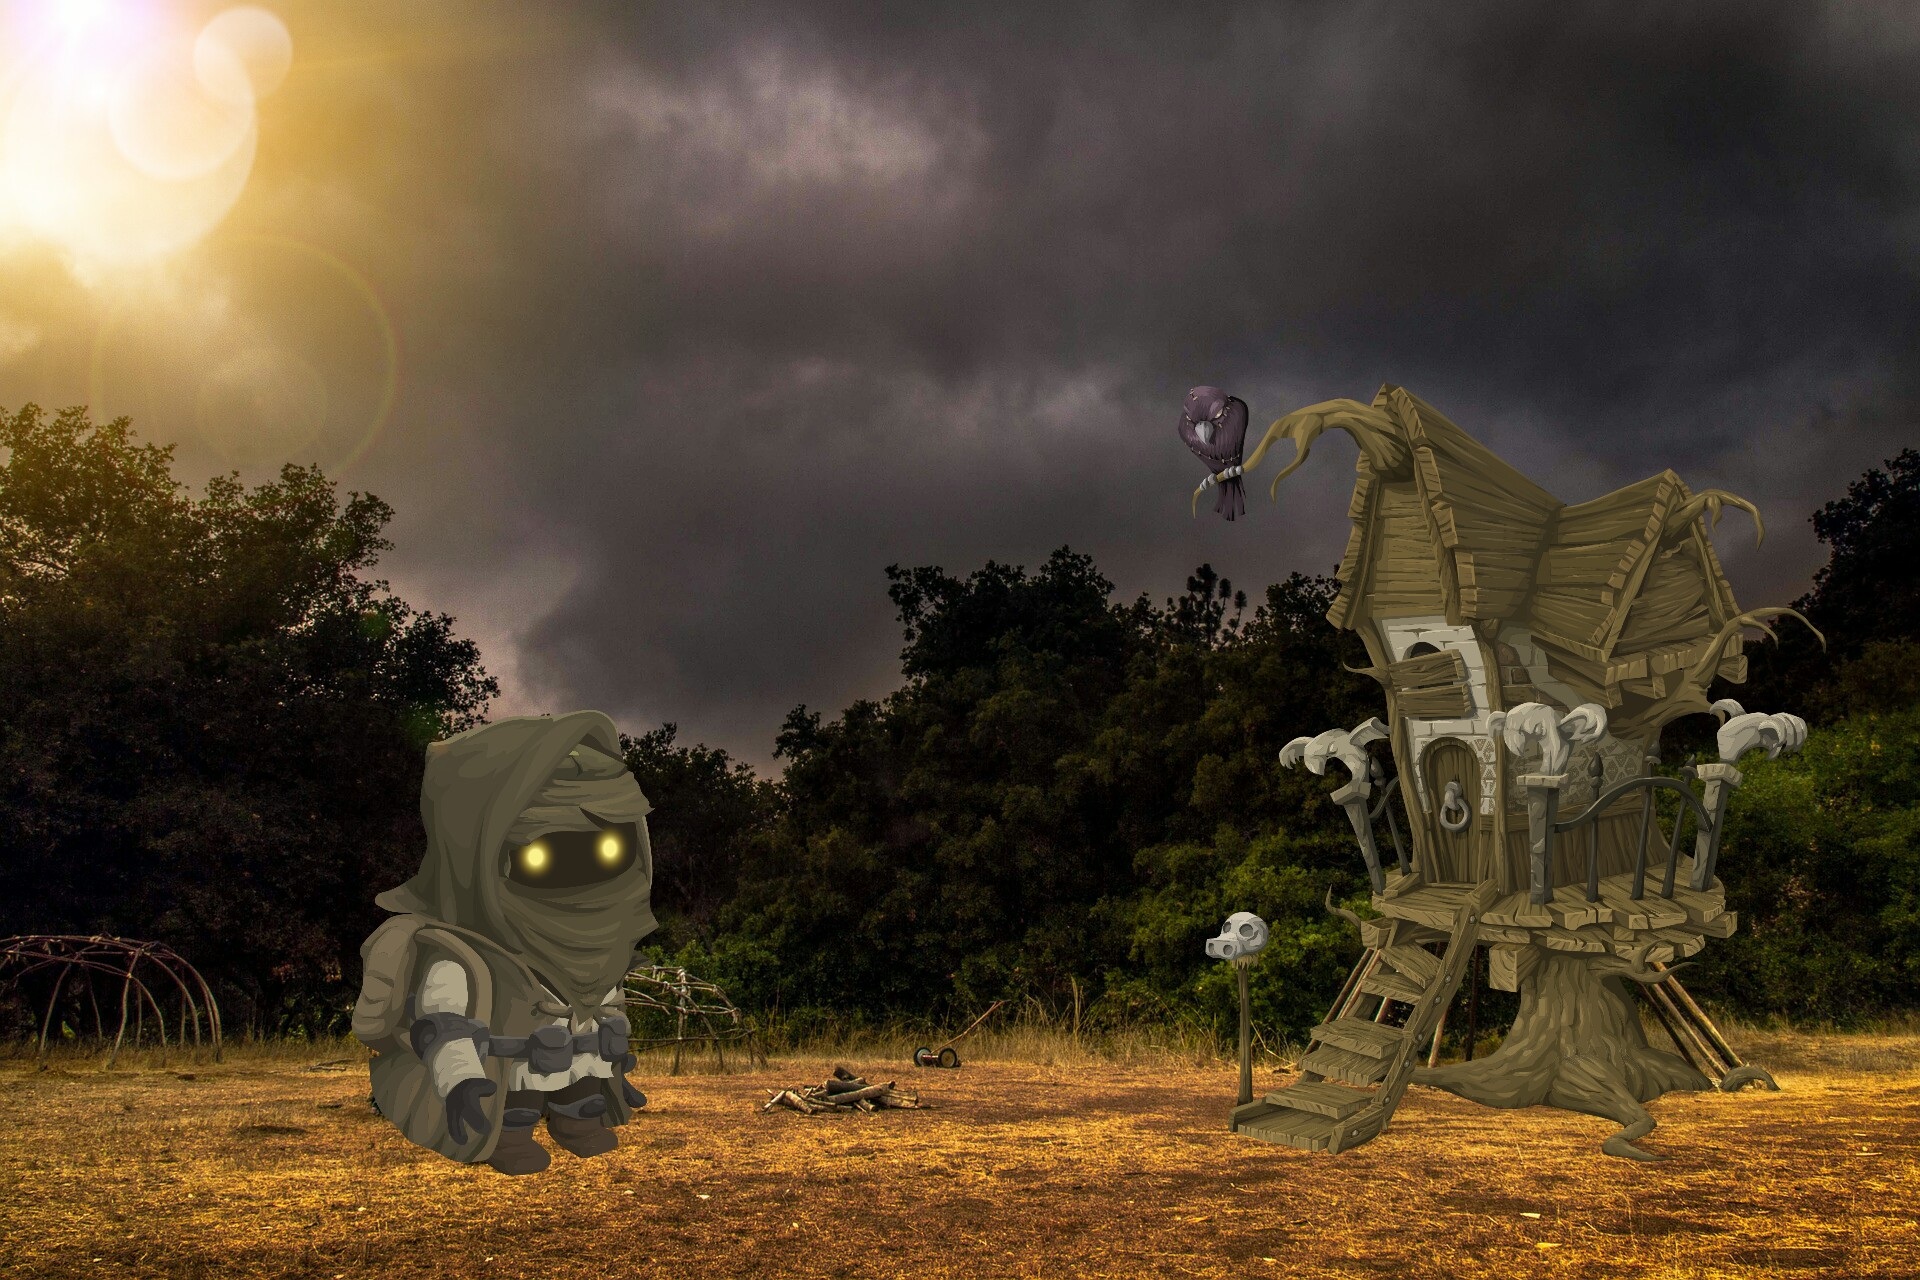
sun, spooky, terrain, monster, screenshot, treehouse, pc game